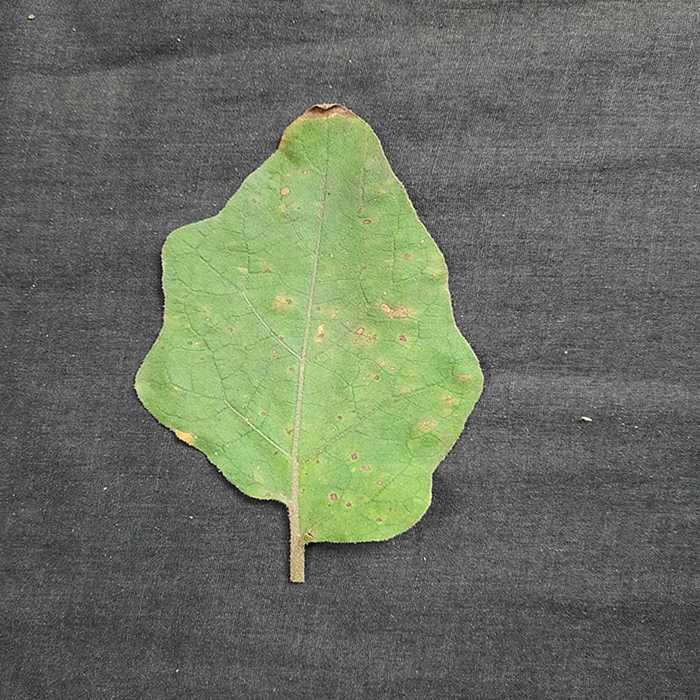
Plant: Eggplant
Label: Eggplant Cercopora leaf spot